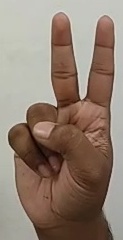
ASL sign: V